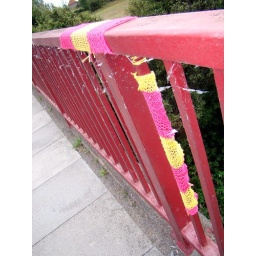
Rhubarb &amp;amp; Custard knitted bands on Menstrie bridge over the river Devon.